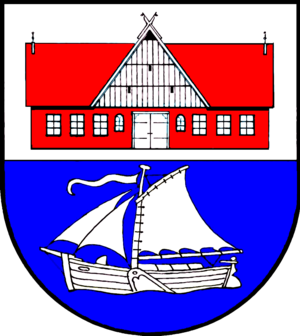
Wewelsfleth est une commune allemande du Schleswig-Holstein, située dans l'arrondissement de Steinburg, à sept kilomètres au nord-ouest de la ville de Glückstadt, au nord de l'embouchure de la Stör dans l'Elbe. Wewelsfleth fait partie de l'Amt Wilstermarsch qui regroupe 14 communes autour de Wilster.